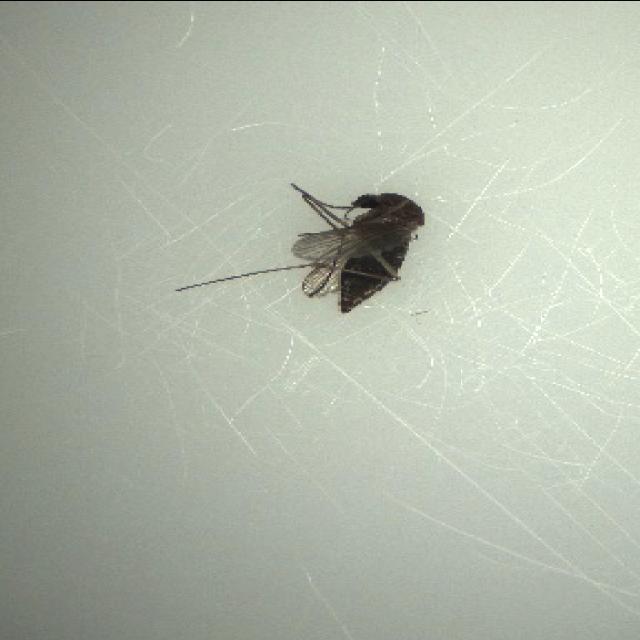
Species: culex_tritaeniorhynchus